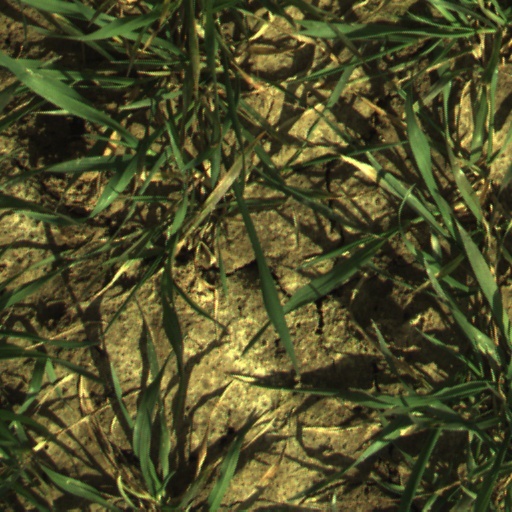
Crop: wheat